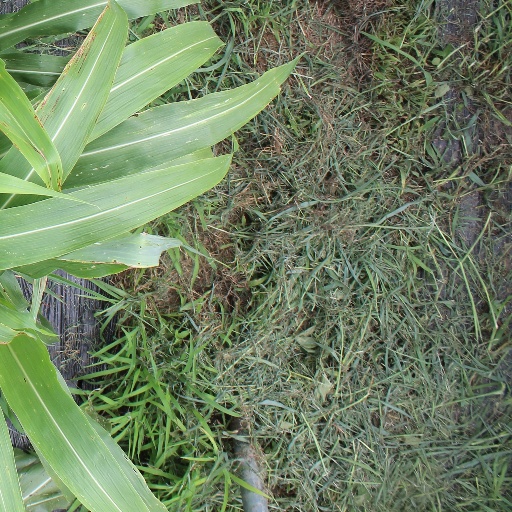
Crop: sorghum